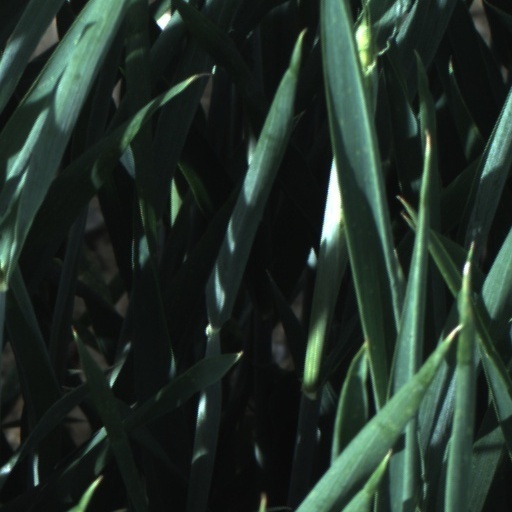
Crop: wheat